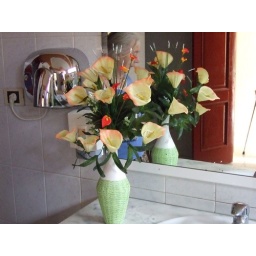
Lovely plastic flowers in the loo at the v. cheesy Hotel Los Gigantes, with my mum in the mirror.